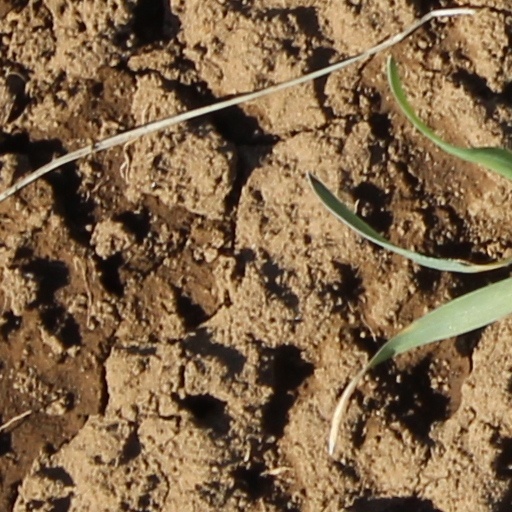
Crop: wheat